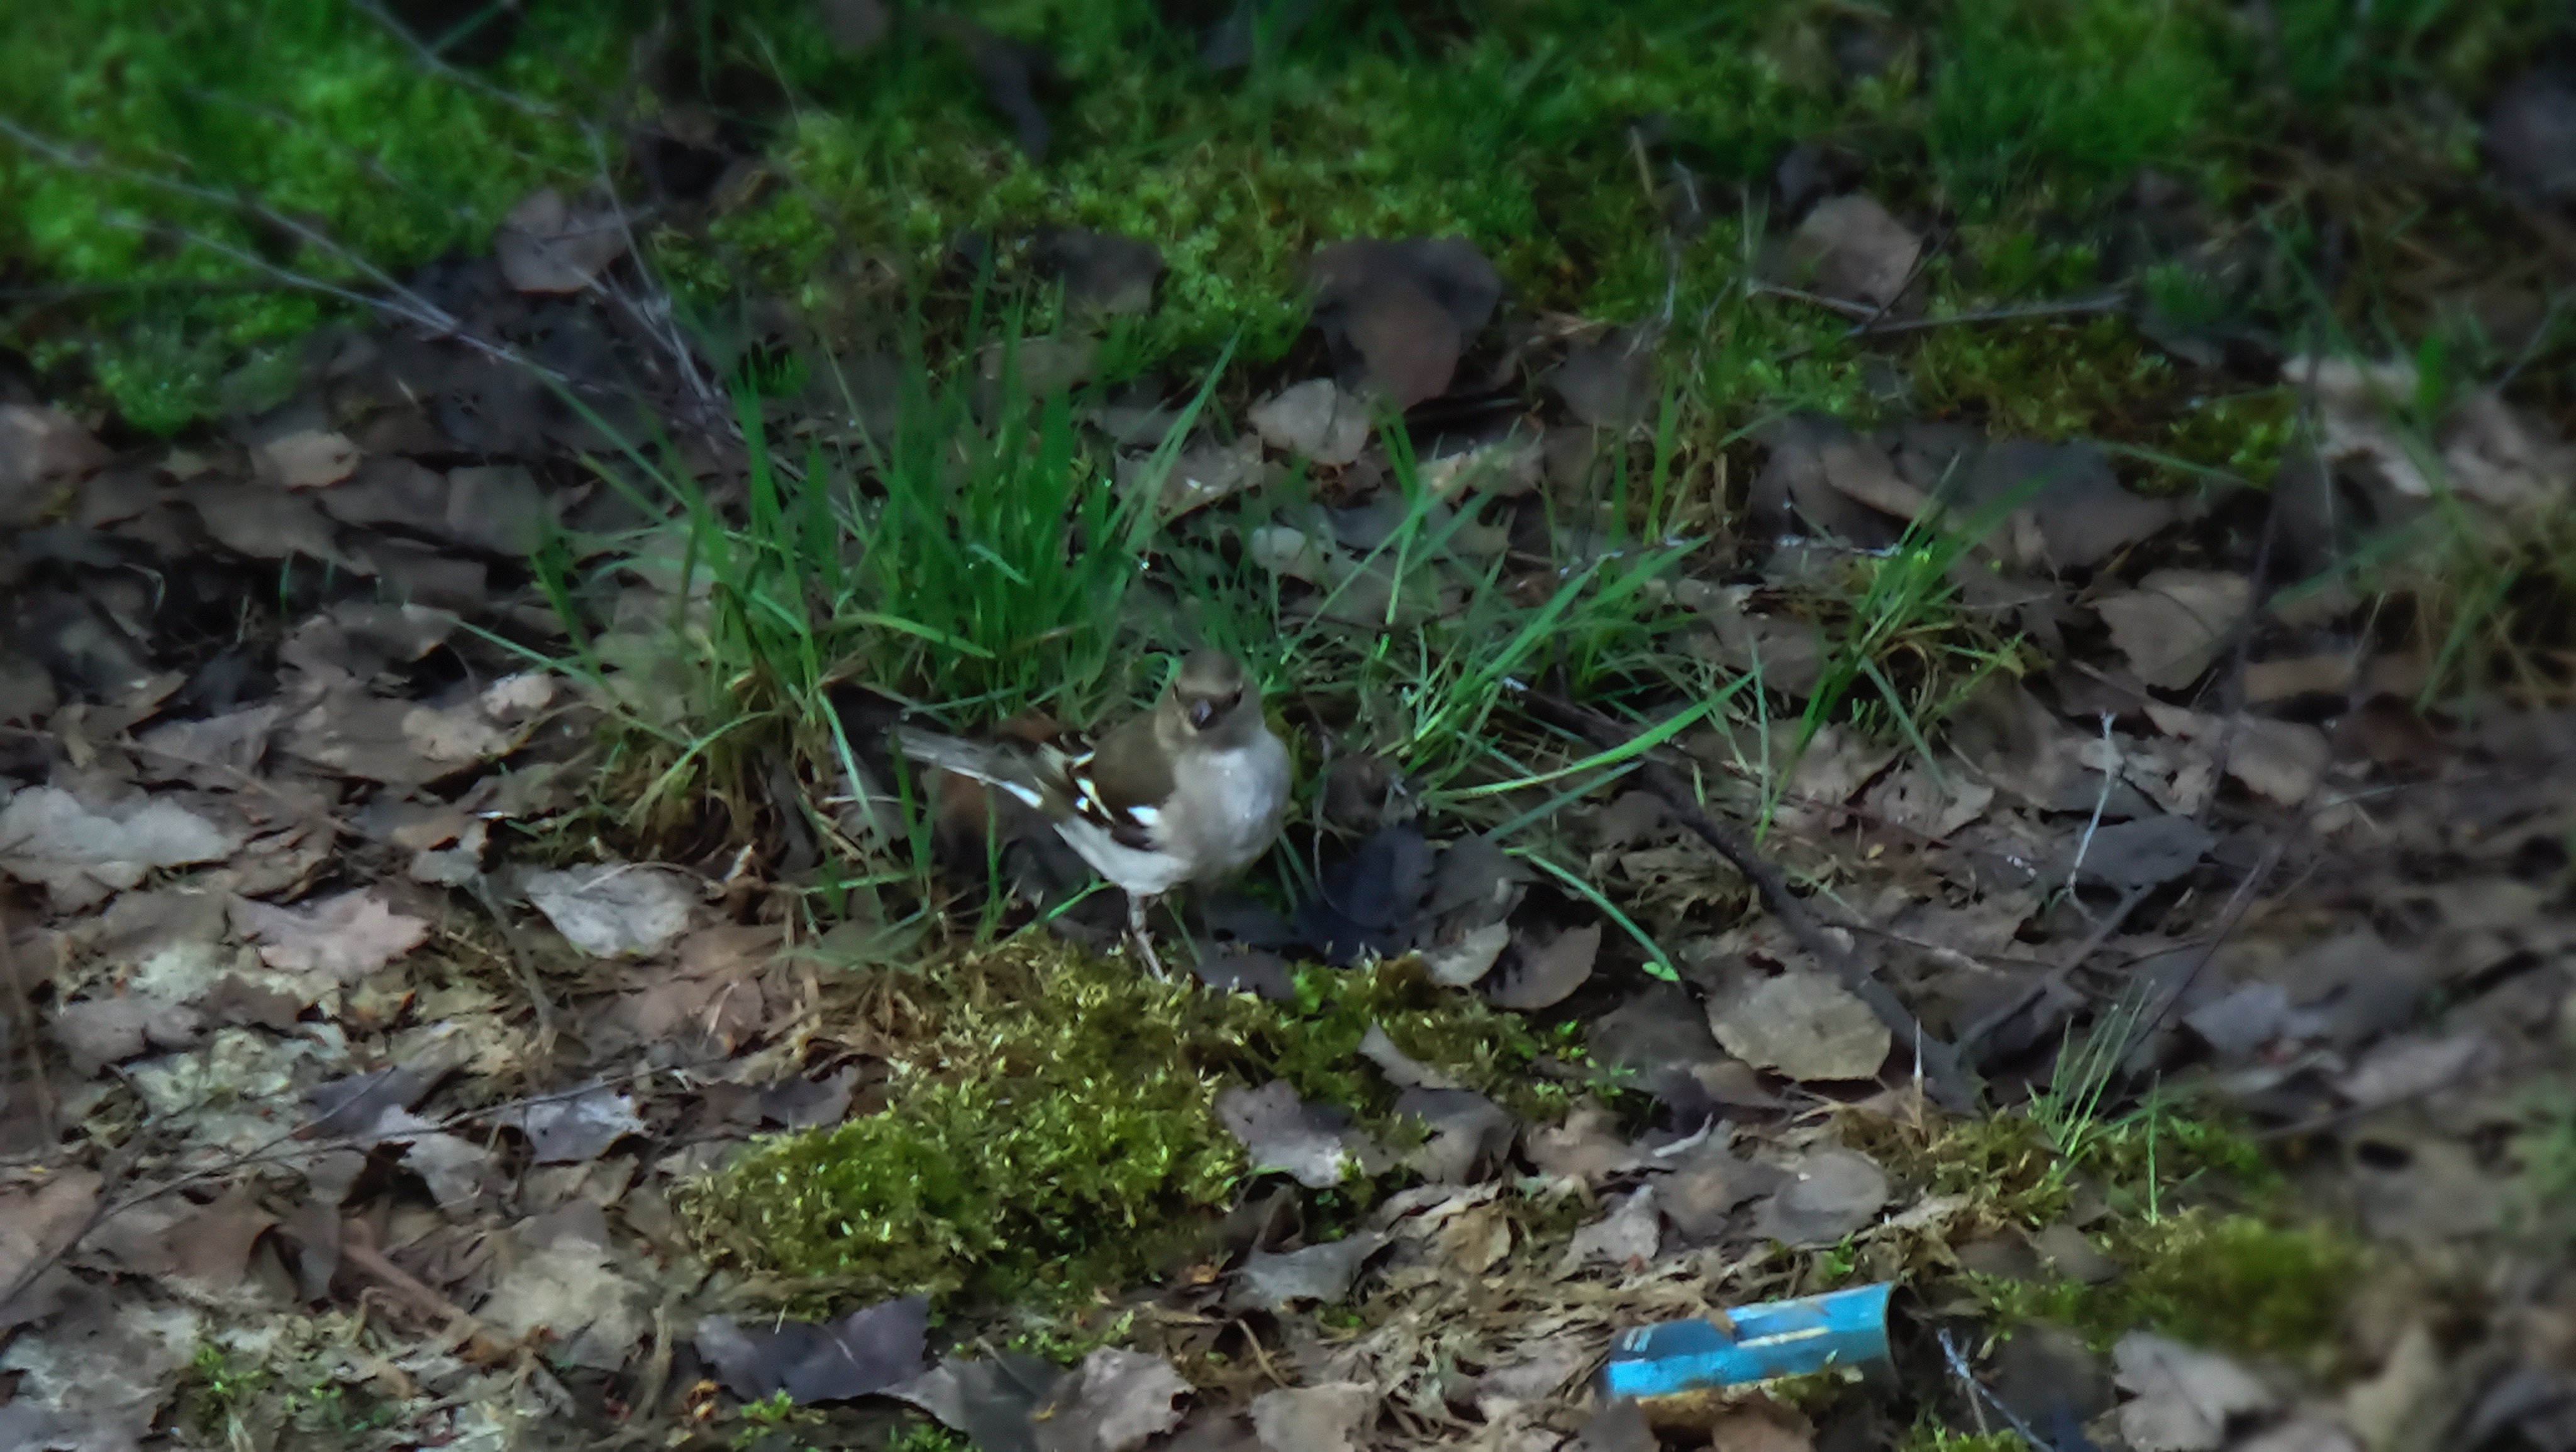
flower, wildlife